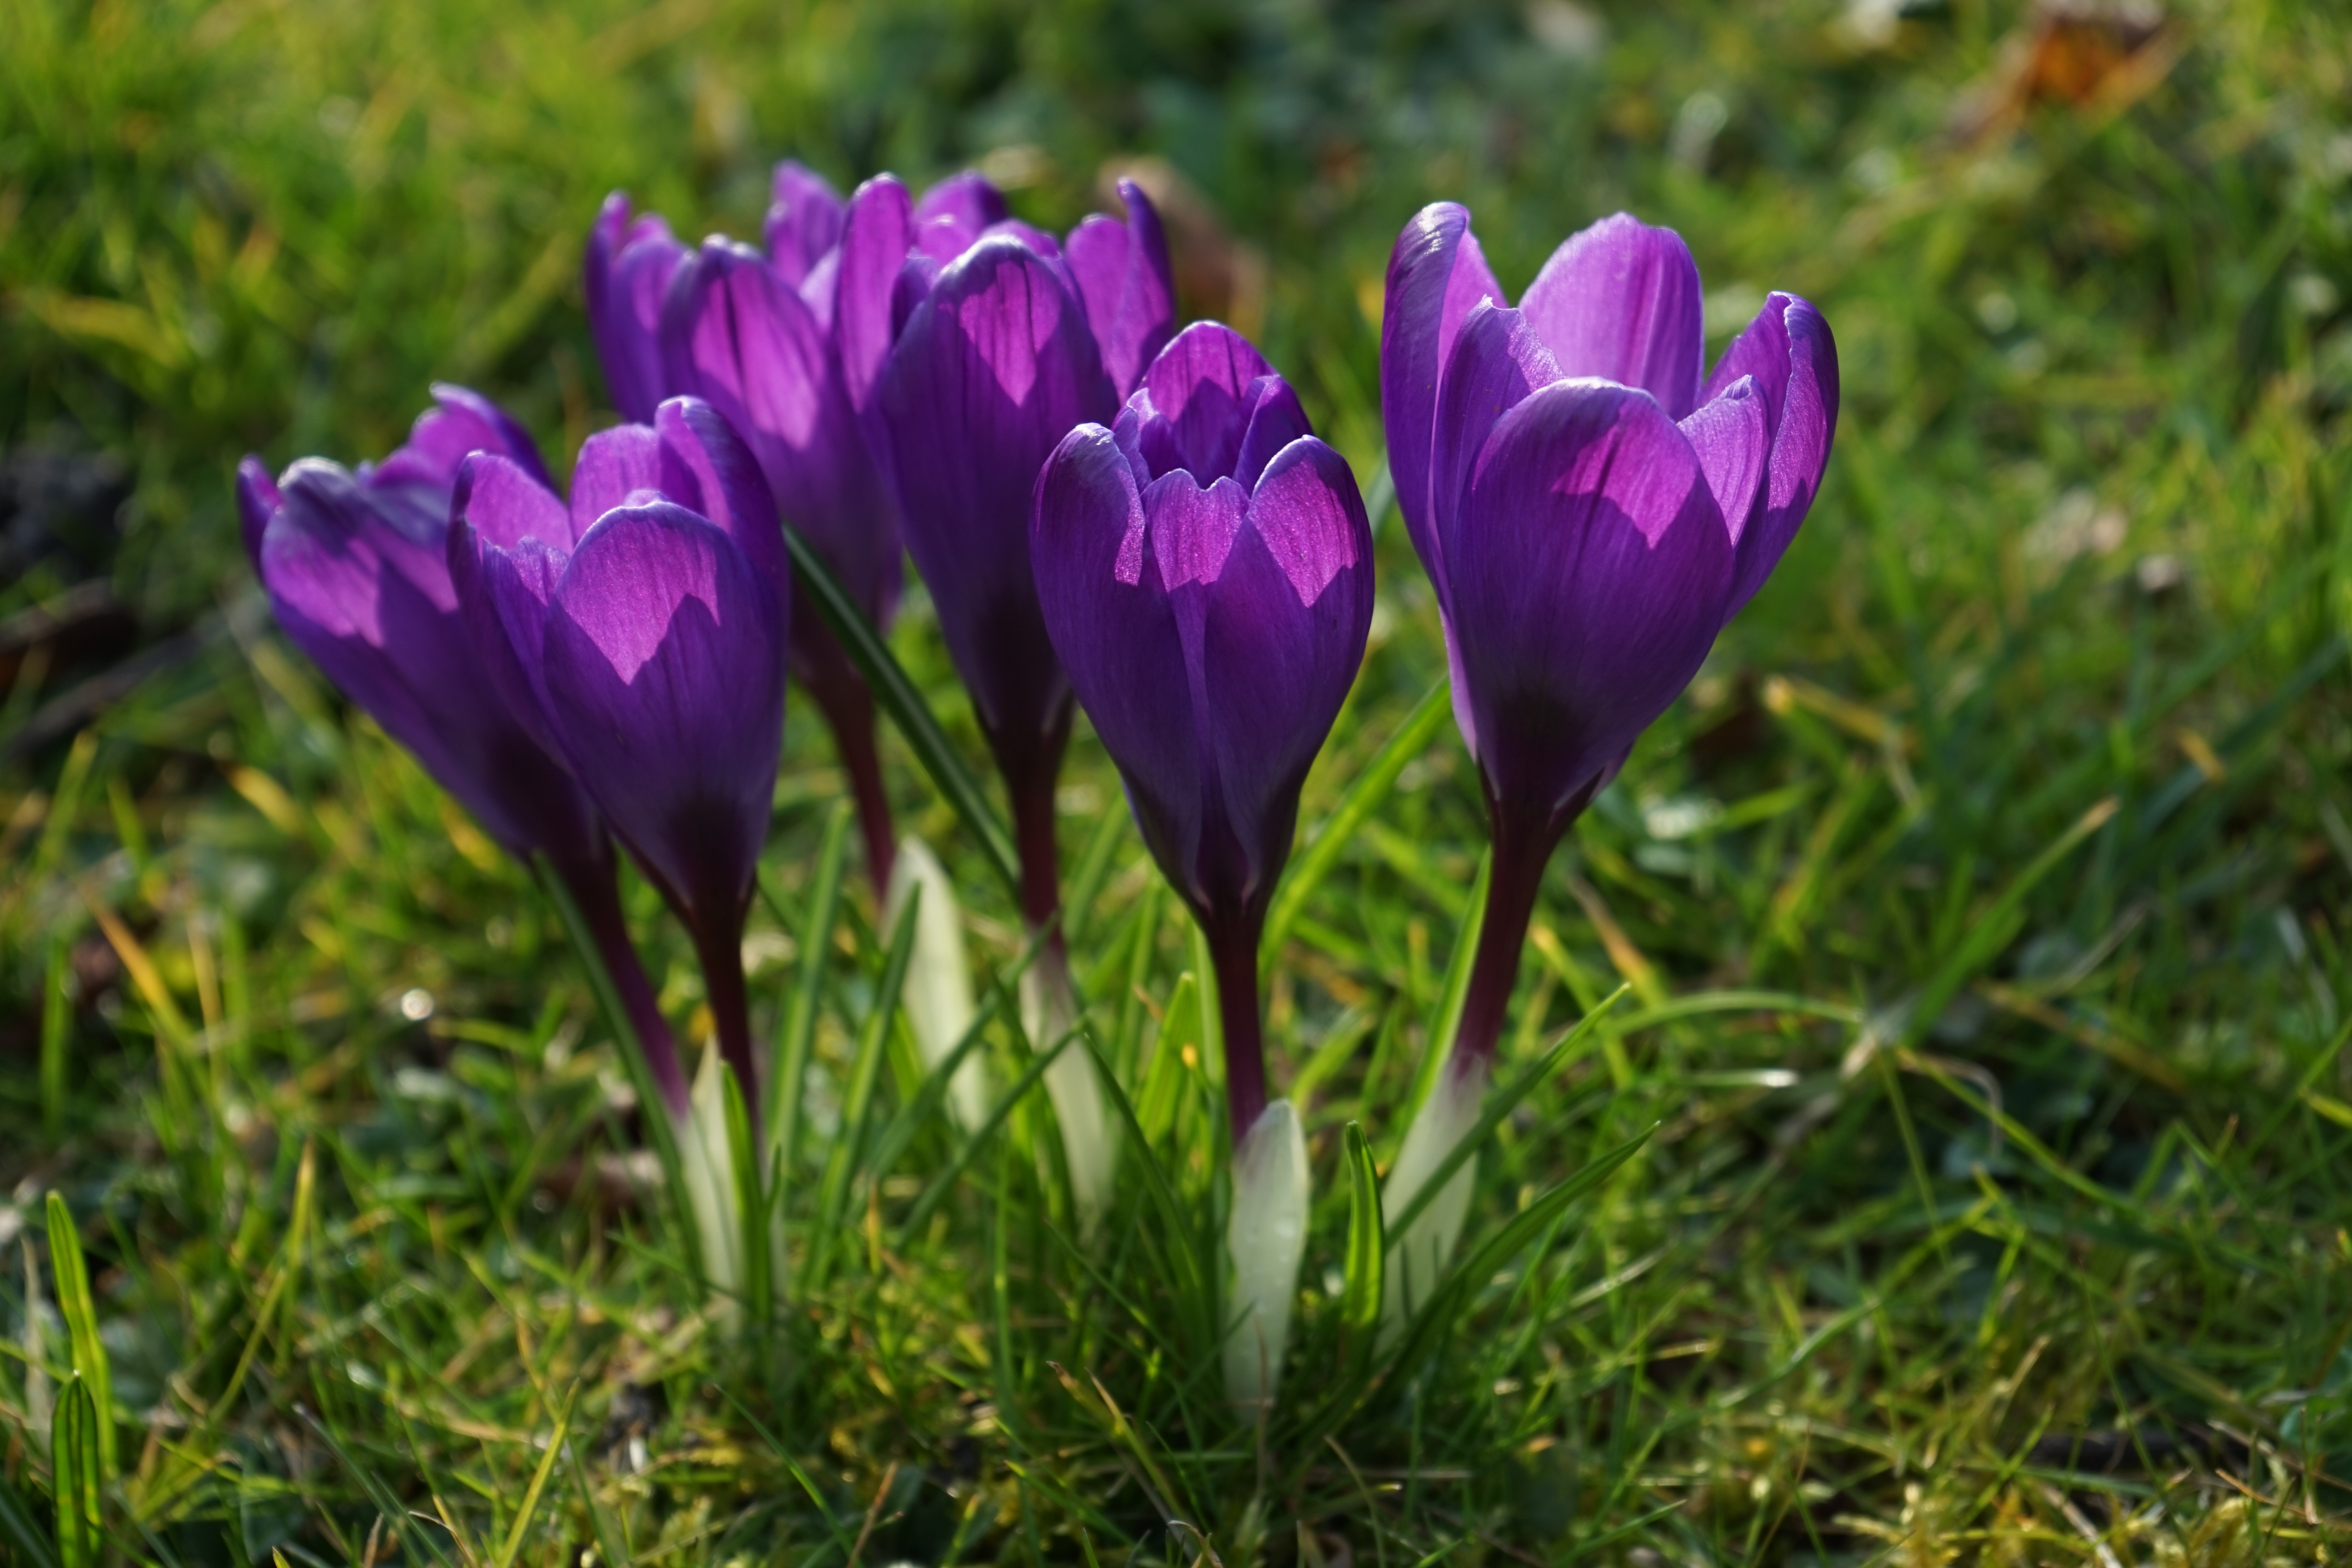
grass, plant, field, meadow, flower, purple, spring, color, botany, colorful, close, flora, wildflower, flowers, violet, crocus, flowering plant, b hen, land plant, iris family